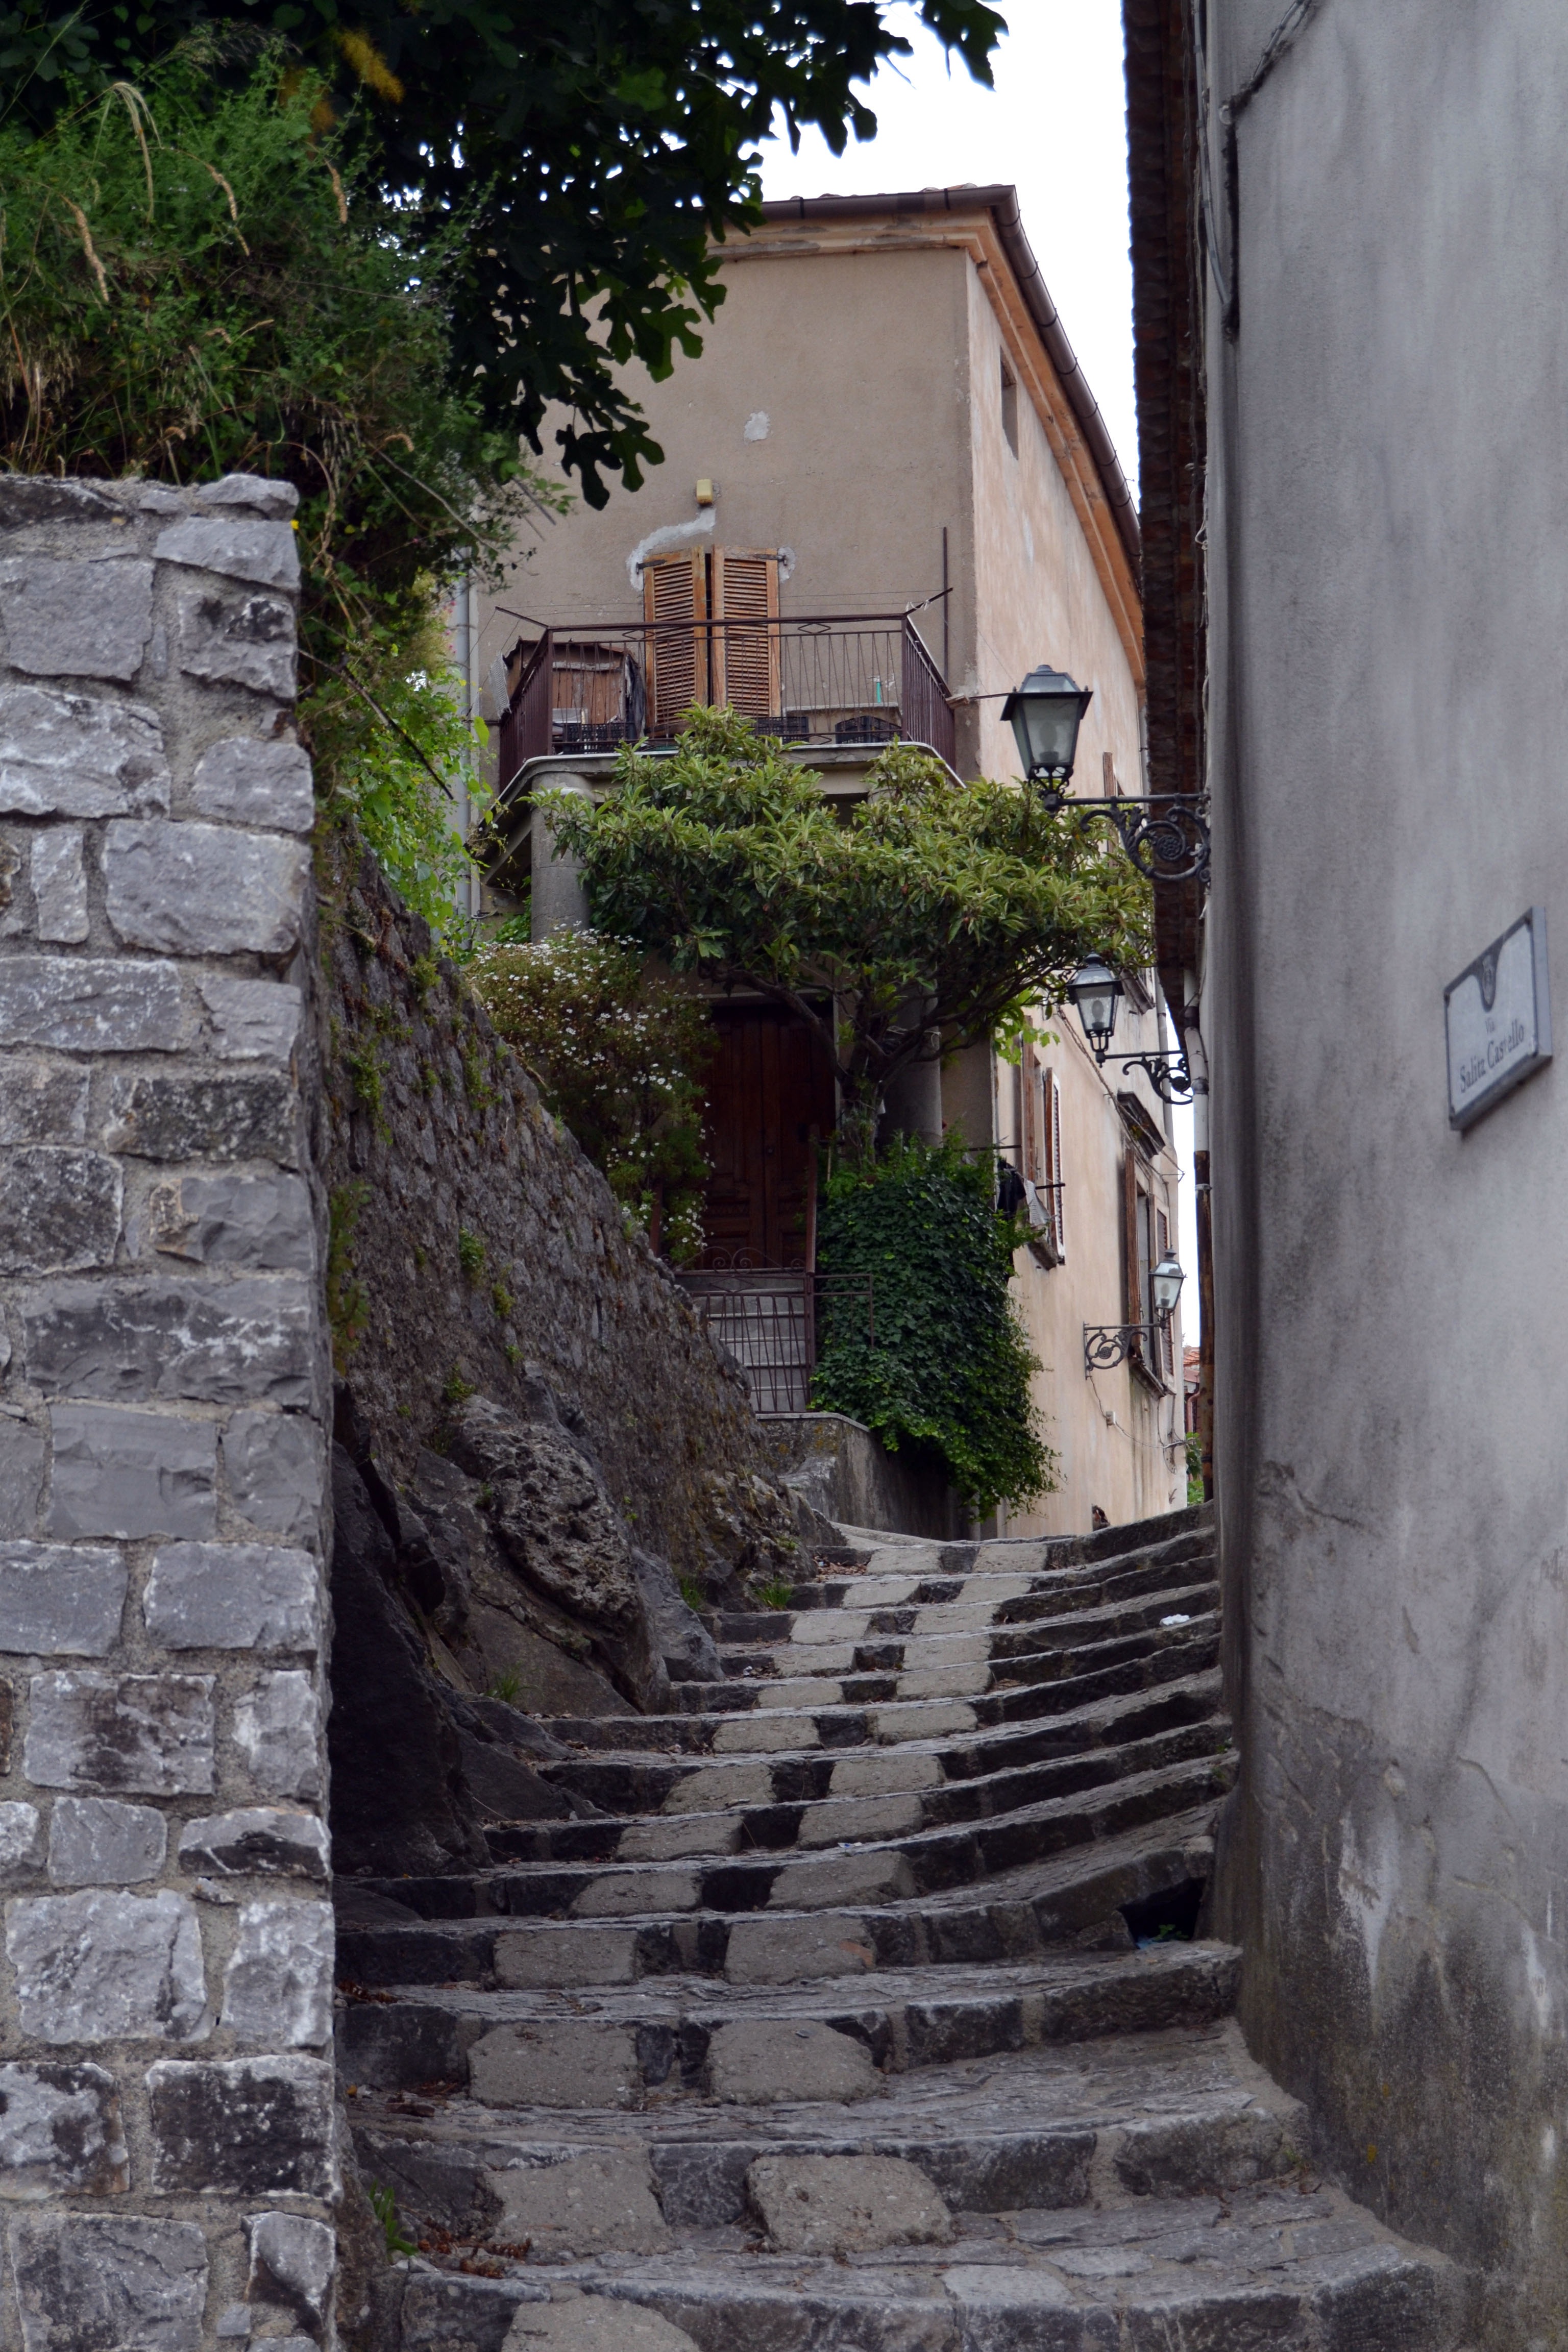
road, street, house, town, alley, home, wall, staircase, country, village, cottage, italy, facade, old town, courtyard, infrastructure, neighbourhood, paved, historical centre, campania, narrow lane, urban area, ancient history, human settlement